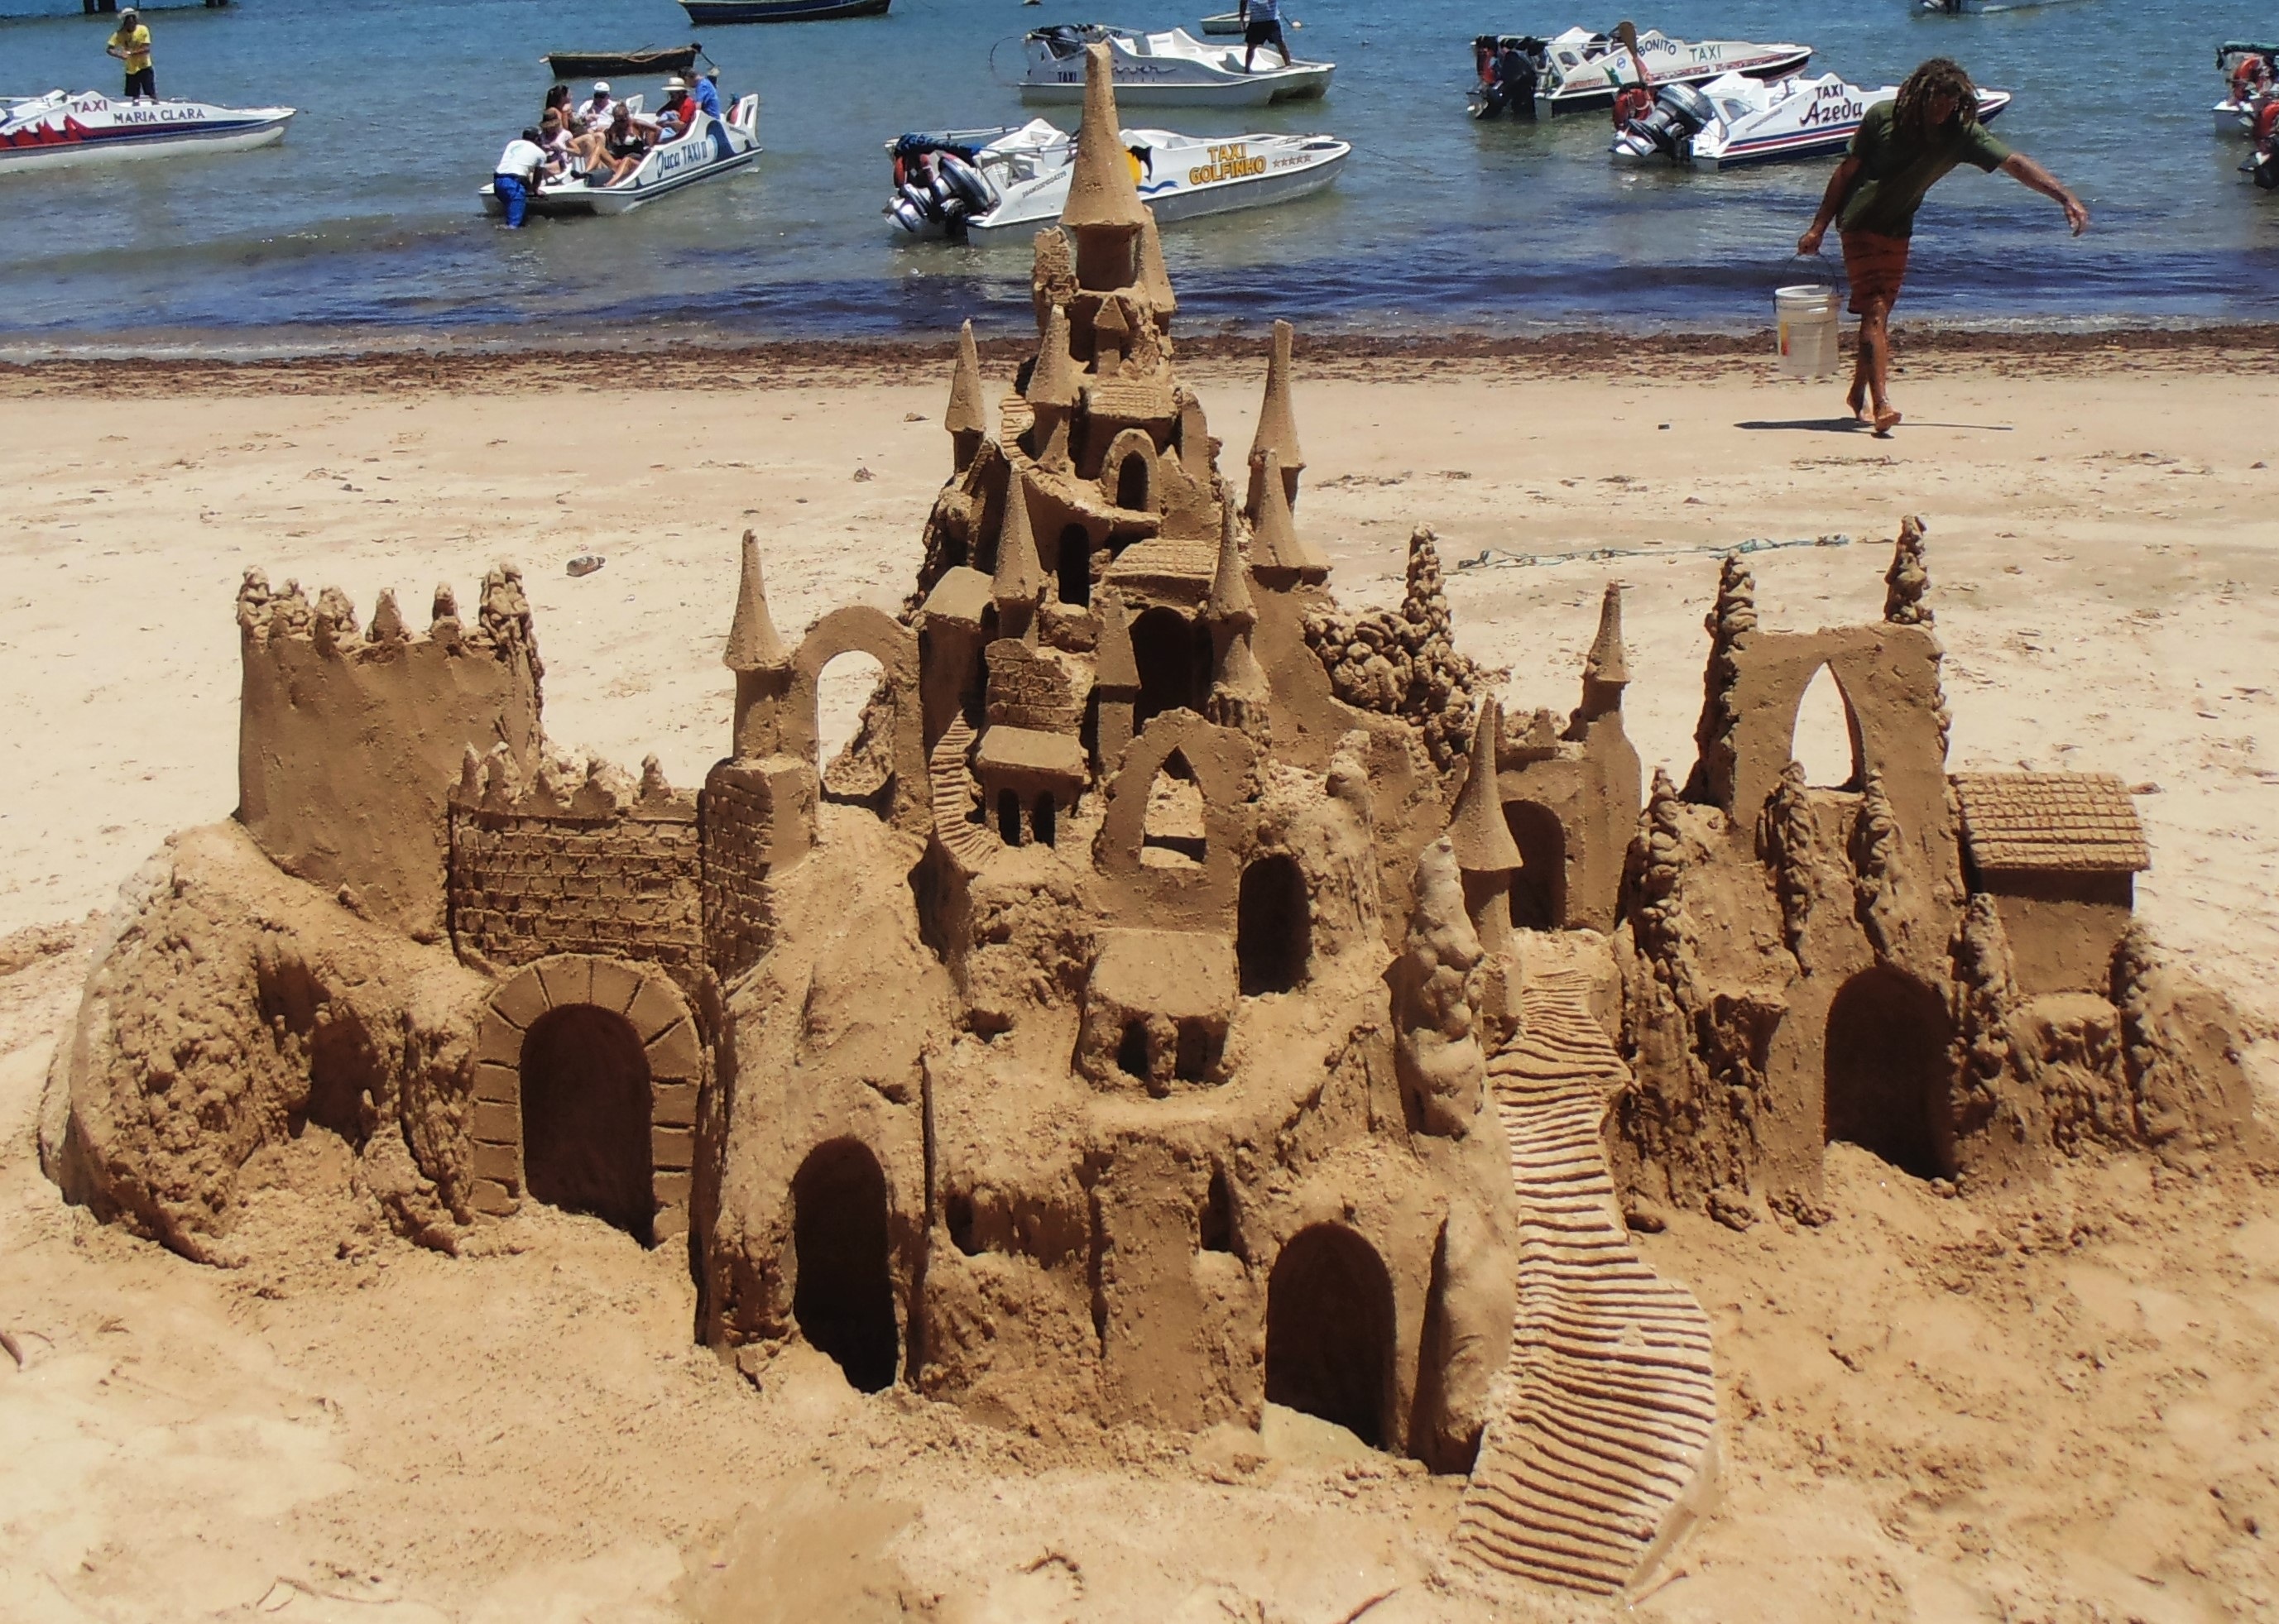
beach, sea, sand, material, rio de janeiro, temple, boats, mar, litoral, brazil, wadi, sandcastle, beira mar, scenario, ancient history, buzios, natural environment